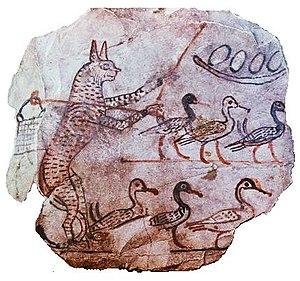
Une fable est un court récit en vers ou en prose qui vise à donner de façon plaisante une leçon de vie. Elle se caractérise souvent par un récit fictif de composition naïve et allégorique mettant en scène des animaux qui parlent, des êtres humains ou d’autres entités à l'aspect animal mais personnifiés. Une morale est exprimée à la fin ou au début de la fable. Celle-ci est parfois implicite, le lecteur devant la dégager lui-même.